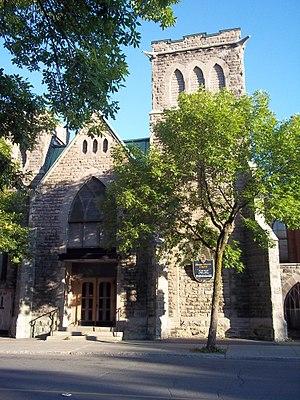
Union United Church is a congregation with open hearts and hands in the heart of downtown Montreal, 3007 Delisle Street, Montréal, Quebec, Canada.